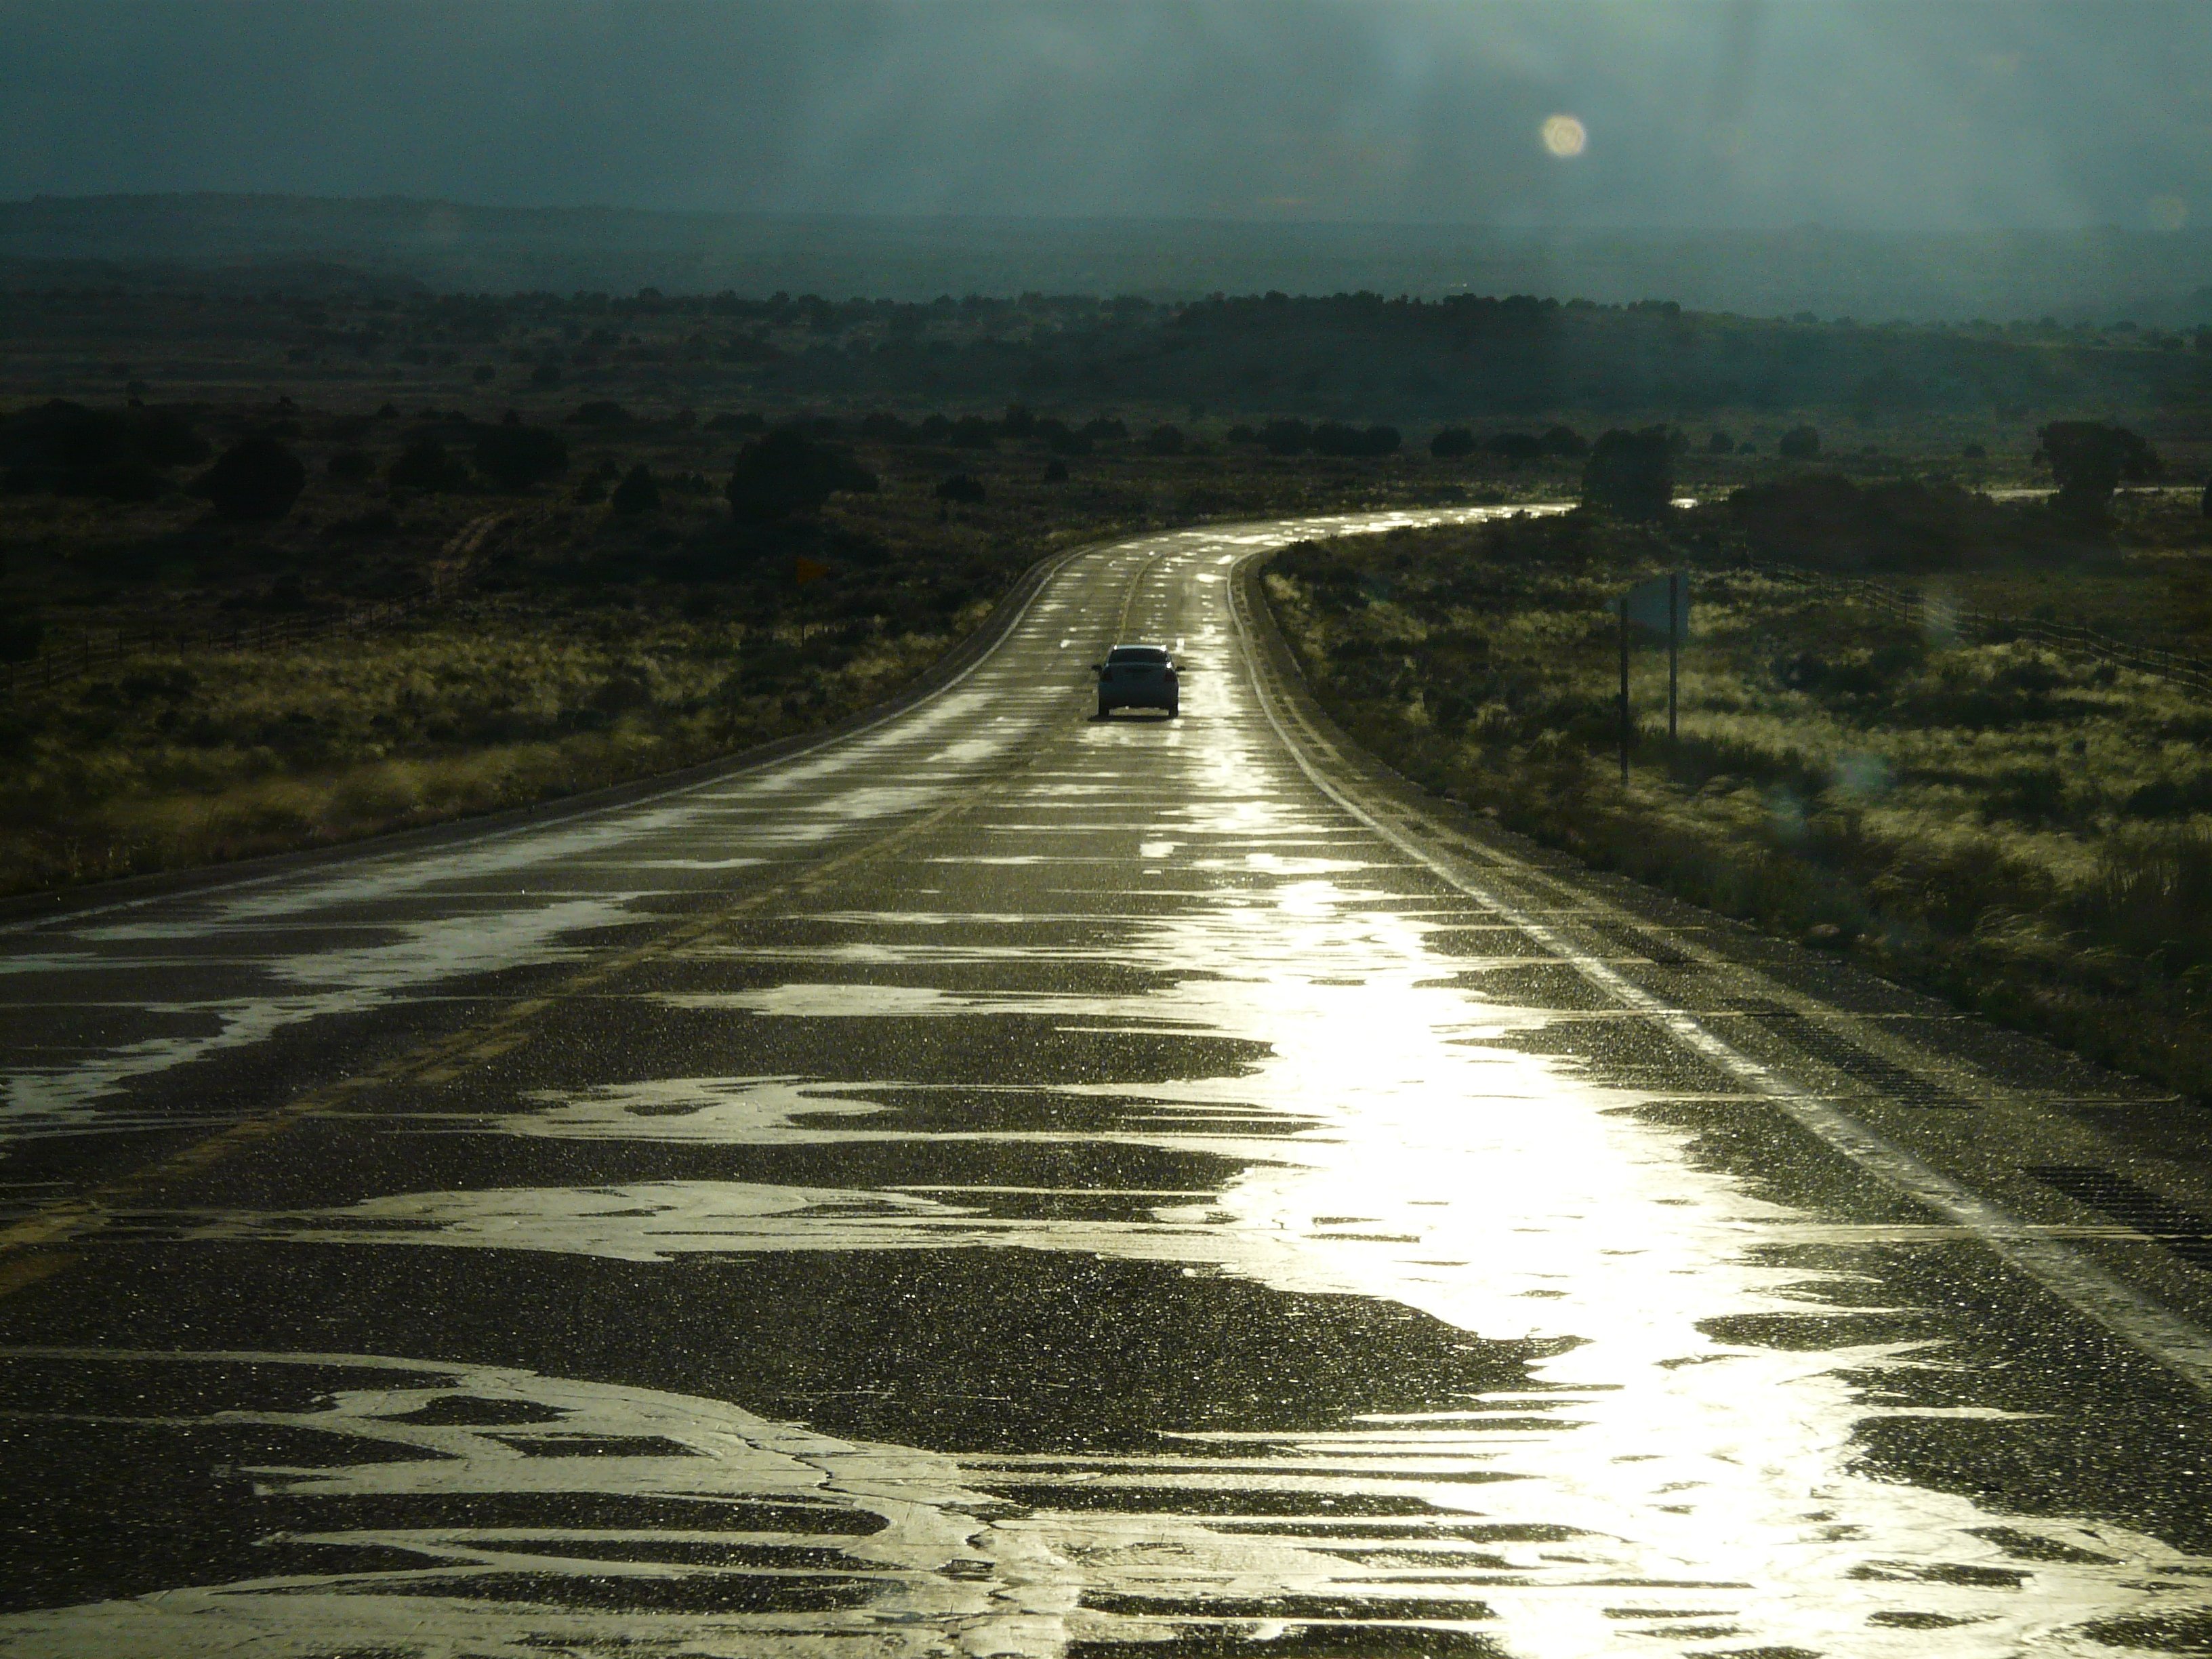
landscape, horizon, road, sunlight, morning, highway, asphalt, reflection, exit, drive, usa, auto, infinity, freedom, lane, arizona, infrastructure, wide, back light, atmospheric phenomenon